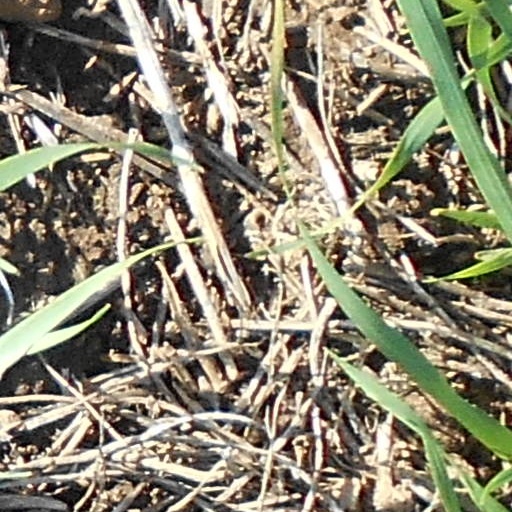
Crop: wheat